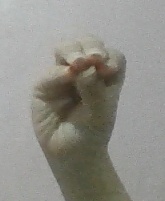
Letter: ha